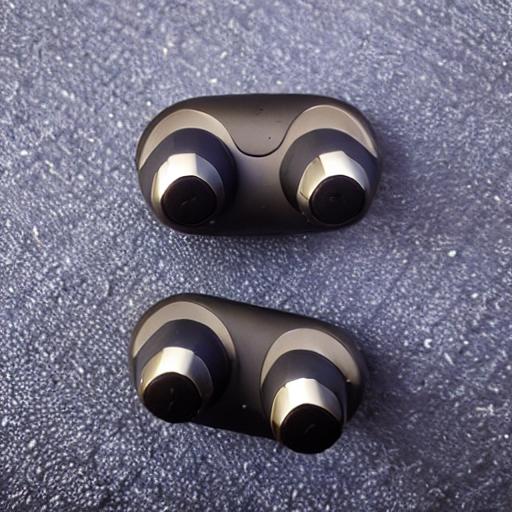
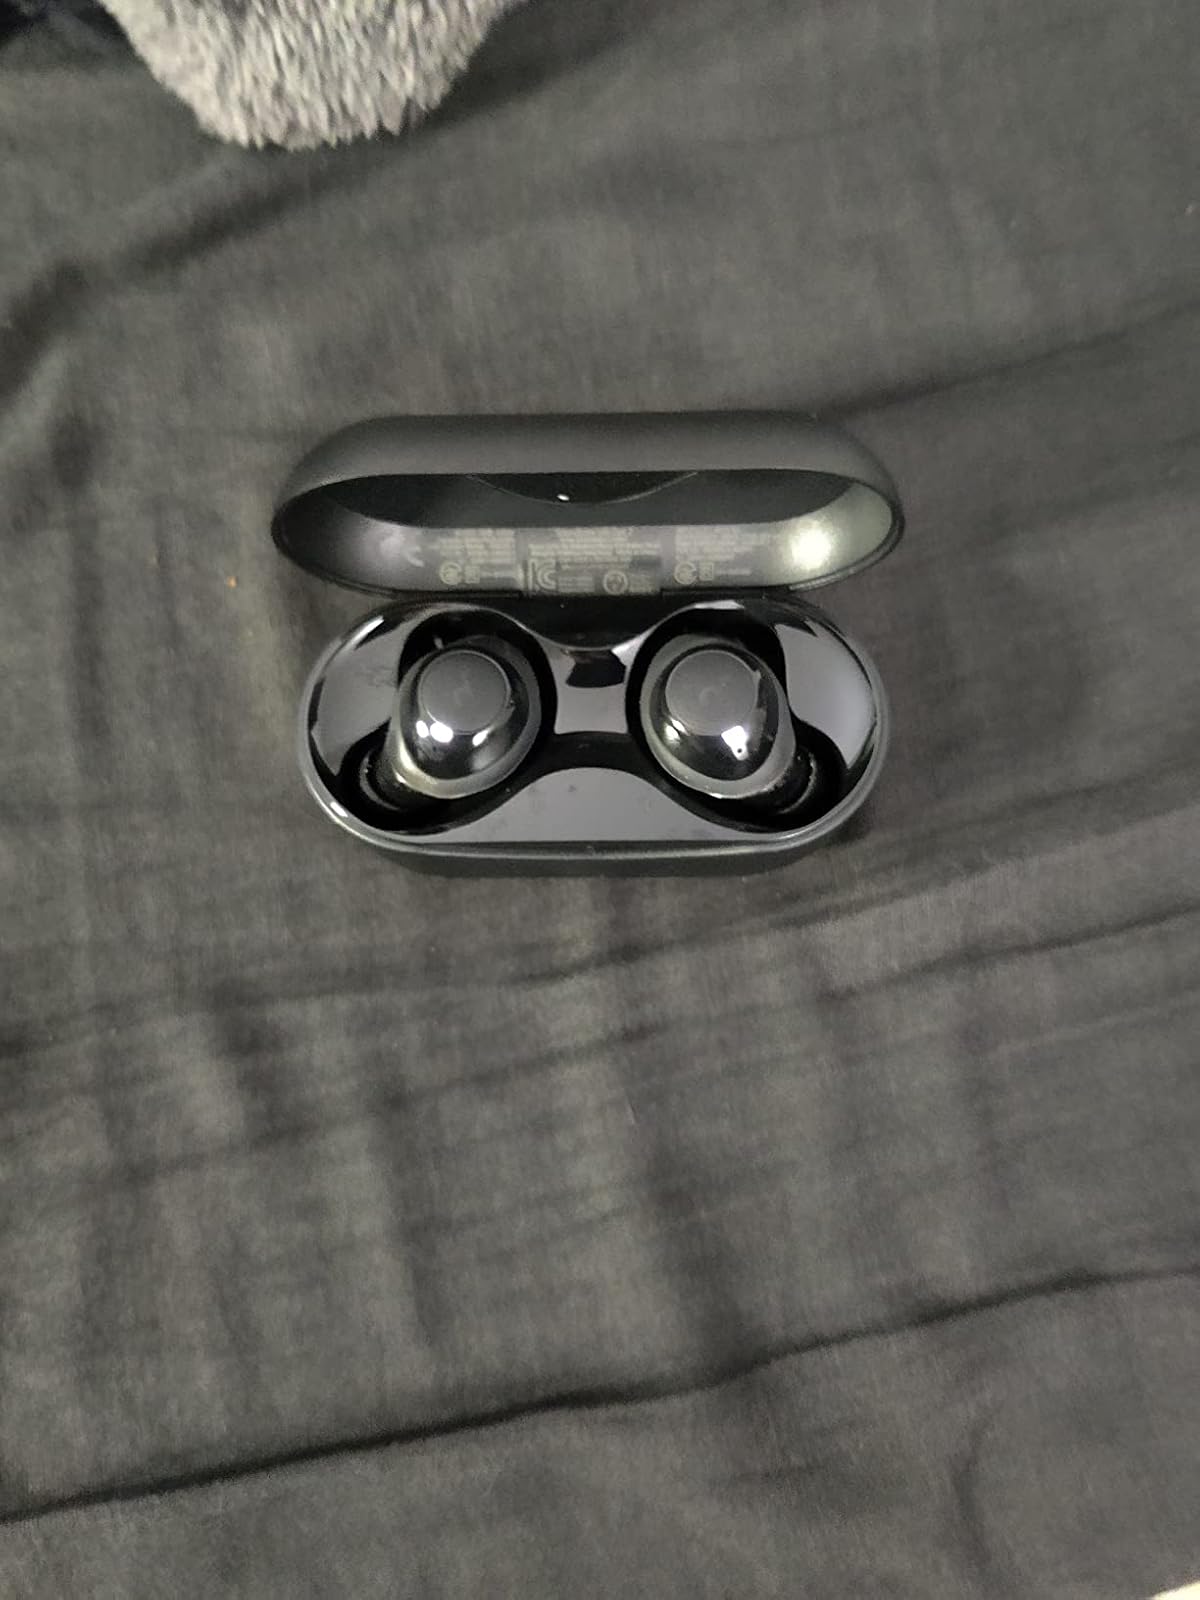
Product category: earbuds
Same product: no